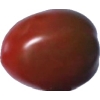
Label: tomato_cherry_maroon